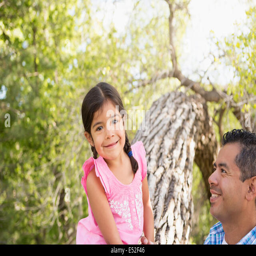
a young girl sitting on a tree trunk beside her father